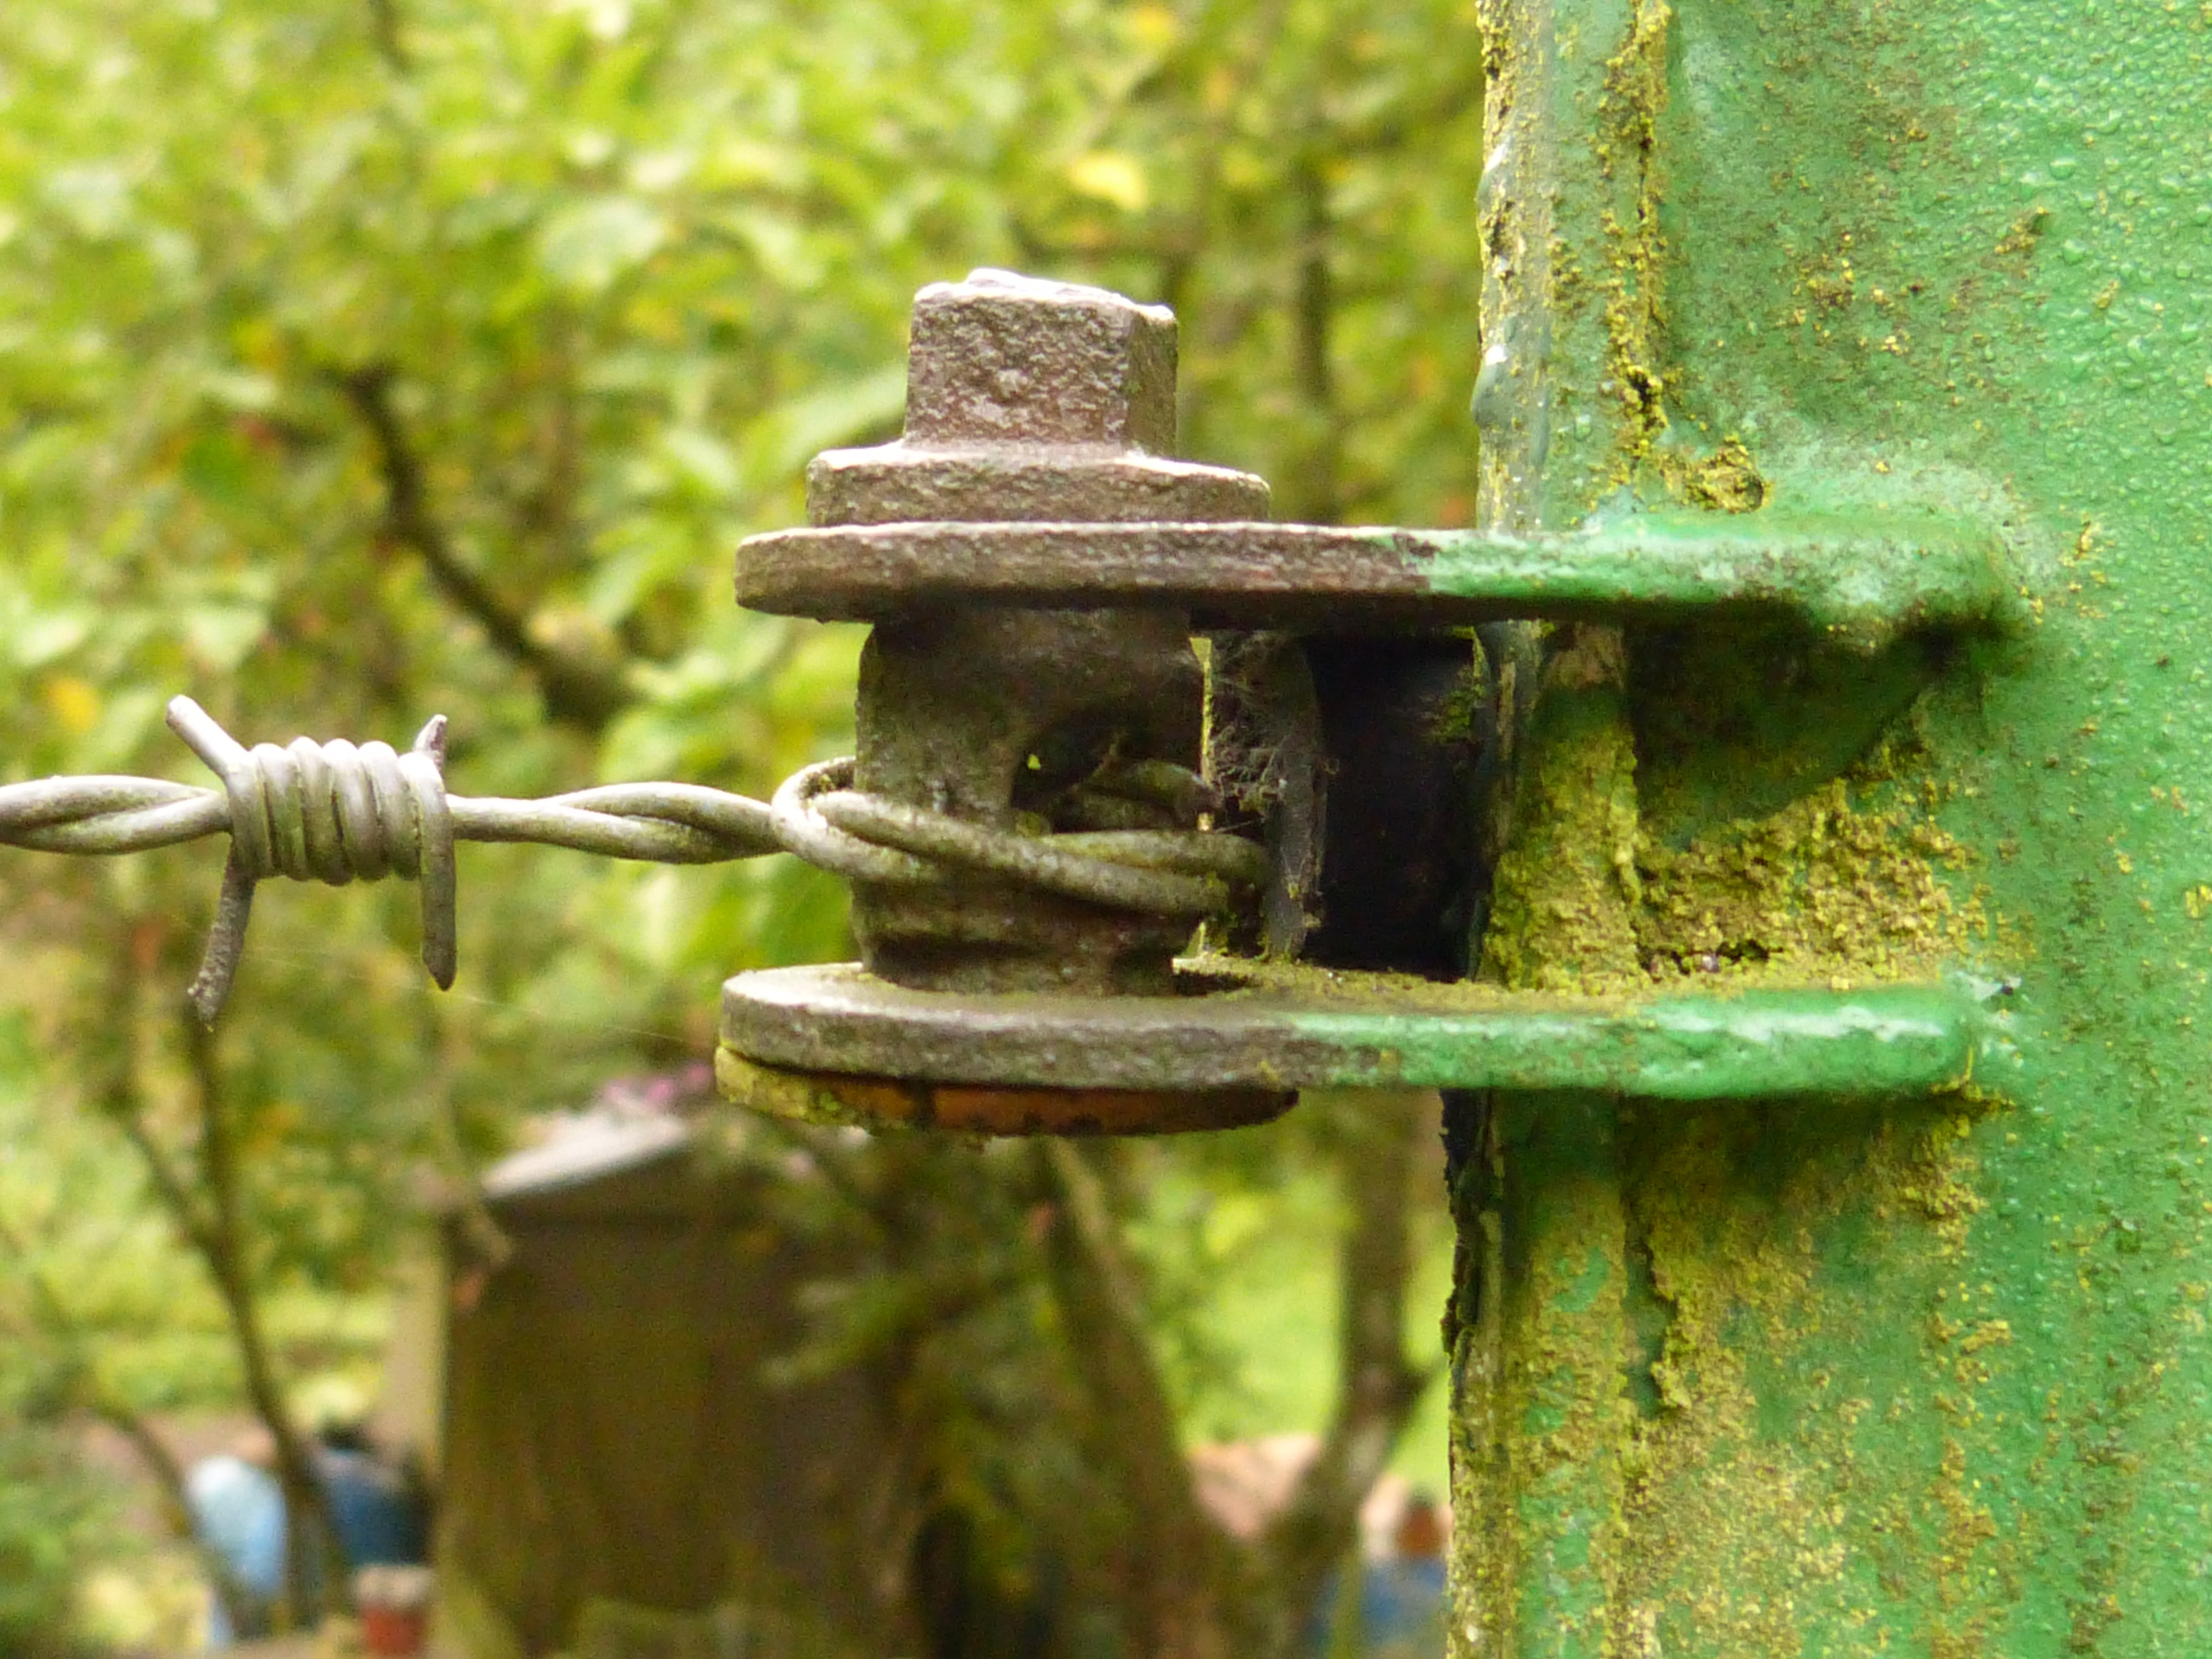
moss, wire, green, weathered, screw, mount, stainless, steel brass